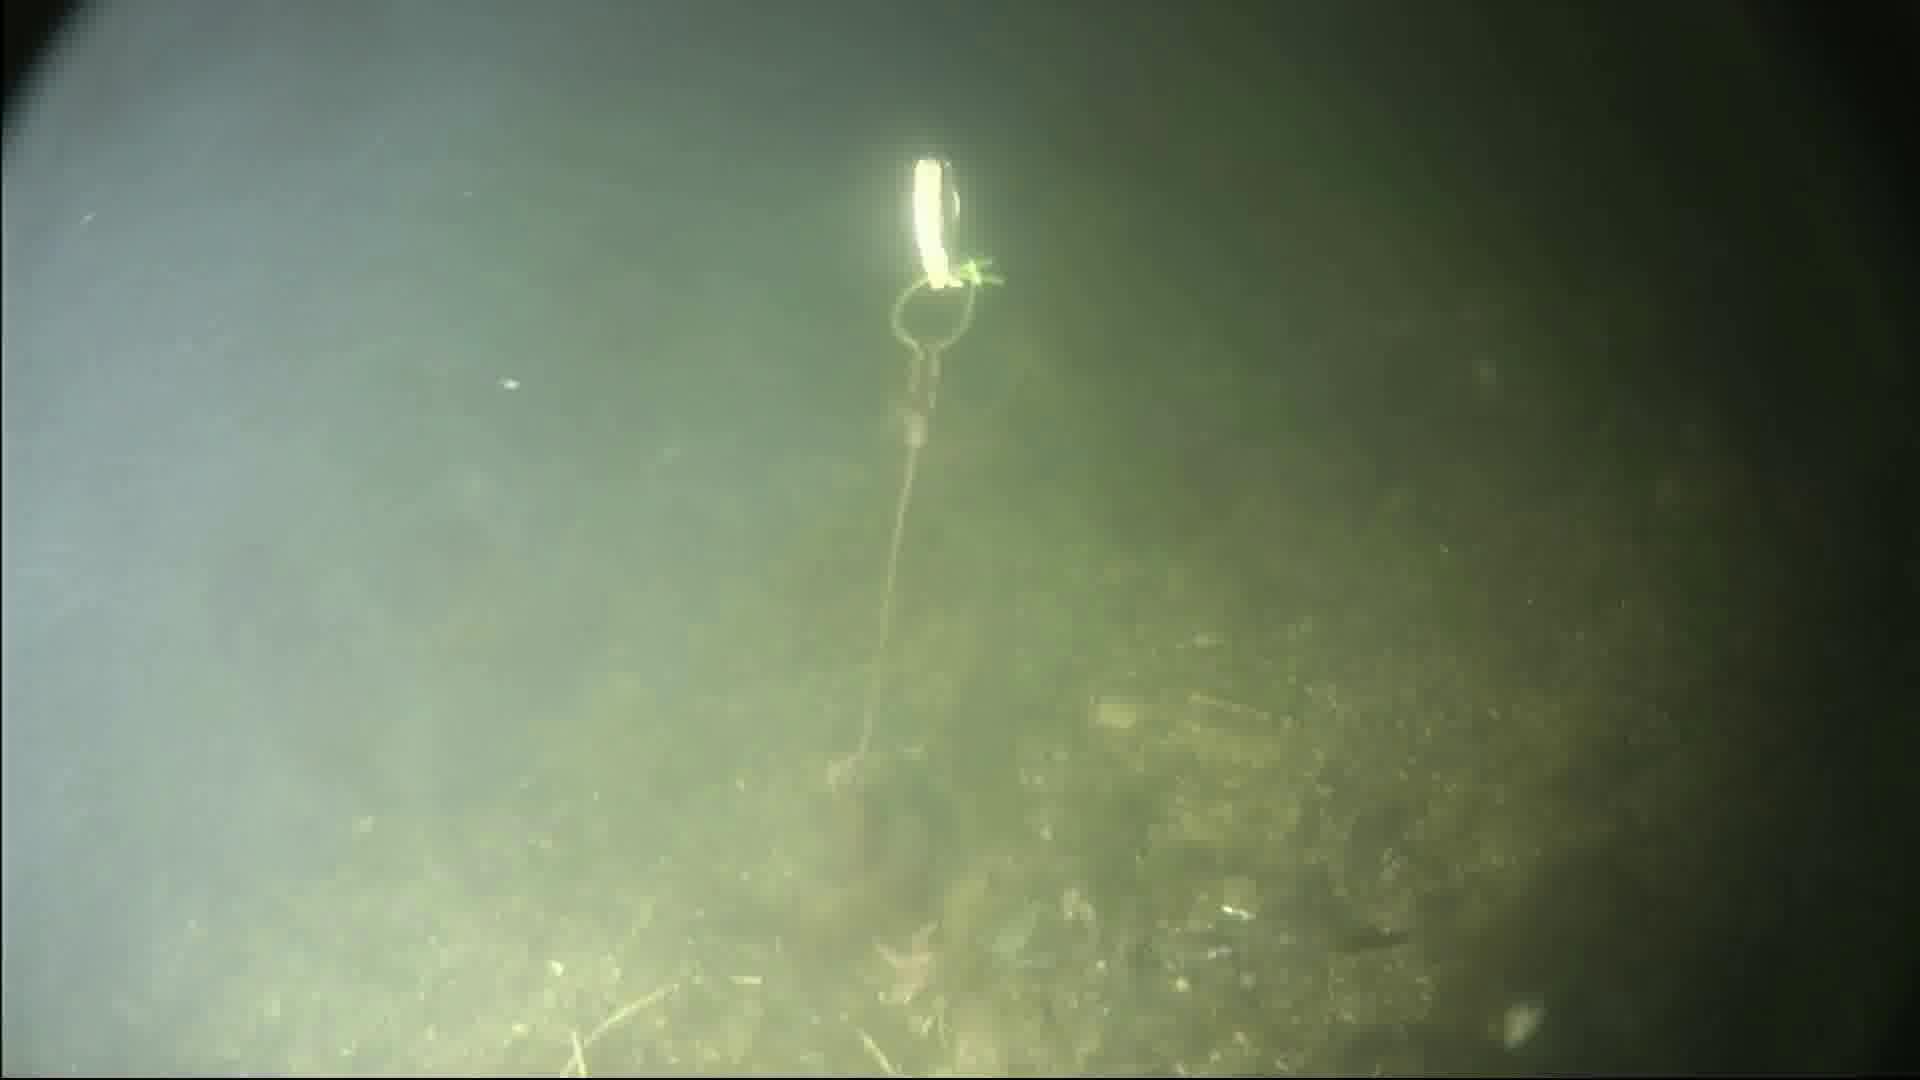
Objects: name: starfish
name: crab
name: small_fish